William Lyde Wiggett Chute

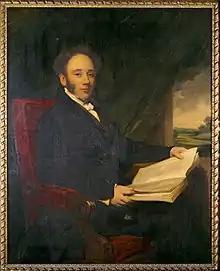
William Lyde Wiggett Chute by Frederick Richard Say, oil on canvas, 1843, Vyne Estate, Hampshire

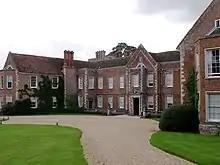
The Vyne, Hampshire

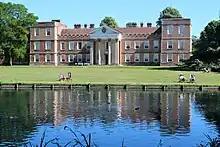
The Vyne, north-west aspect

William Lyde Wiggett Chute (1800 – 6 July 1879) was an English landowner and barrister. He was High Sheriff of Norfolk and Conservative Party member of Parliament for West Norfolk. He inherited The Vyne estate in Hampshire and Pickenham Hall in Norfolk, and greatly improved the condition of The Vyne.